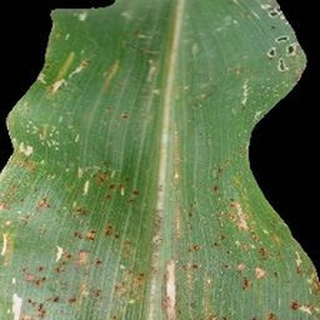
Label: corn_common_rust